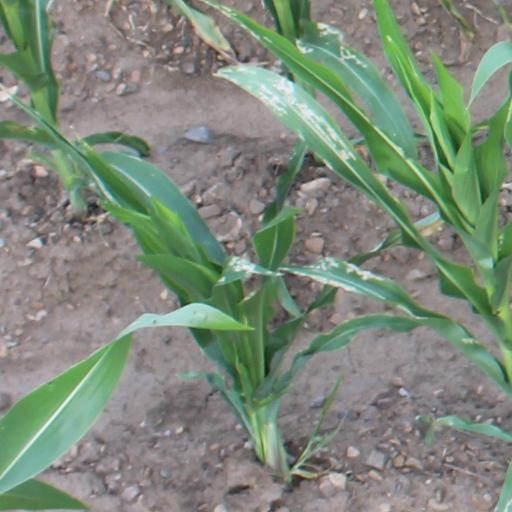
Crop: maize; corn